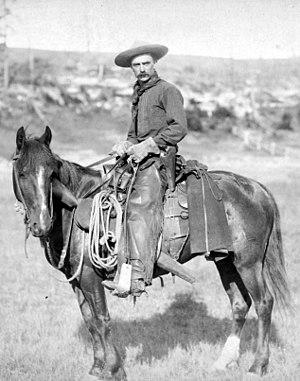
L'Oklahoma est un État du Centre Sud des États-Unis. Il est bordé au nord par le Colorado et le Kansas, à l'est par le Missouri et l'Arkansas, à l'ouest par le Nouveau-Mexique et au sud par le Texas dont il est séparé par la rivière Rouge du Sud. Avec une population estimée à 3 956 971 habitants en 2018 et une superficie de 181 195 km², l'Oklahoma est le 28ᵉ État le plus peuplé et le 20ᵉ plus grand de la Fédération. Le nom de l'État vient des mots chacta okla et homa, signifiant « peuple rouge ». L'Oklahoma est aussi connu par son surnom : The Sooner State. Formé par l'unification du Territoire de l'Oklahoma et du Territoire indien, il est devenu le 46ᵉ État des États-Unis le 16 novembre 1907. Ses habitants sont appelés Oklahomans et Oklahoma City est sa capitale ainsi que la ville la plus peuplée.